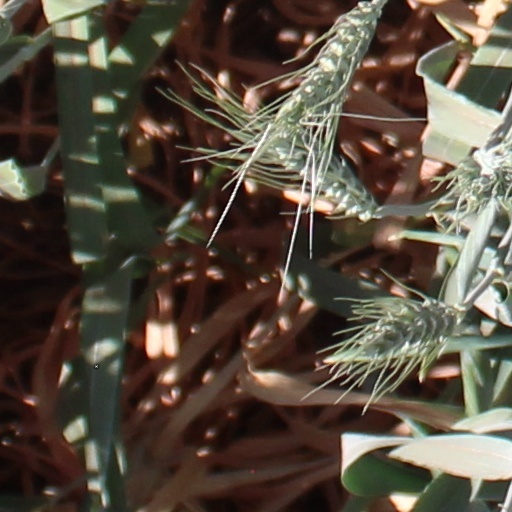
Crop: wheat